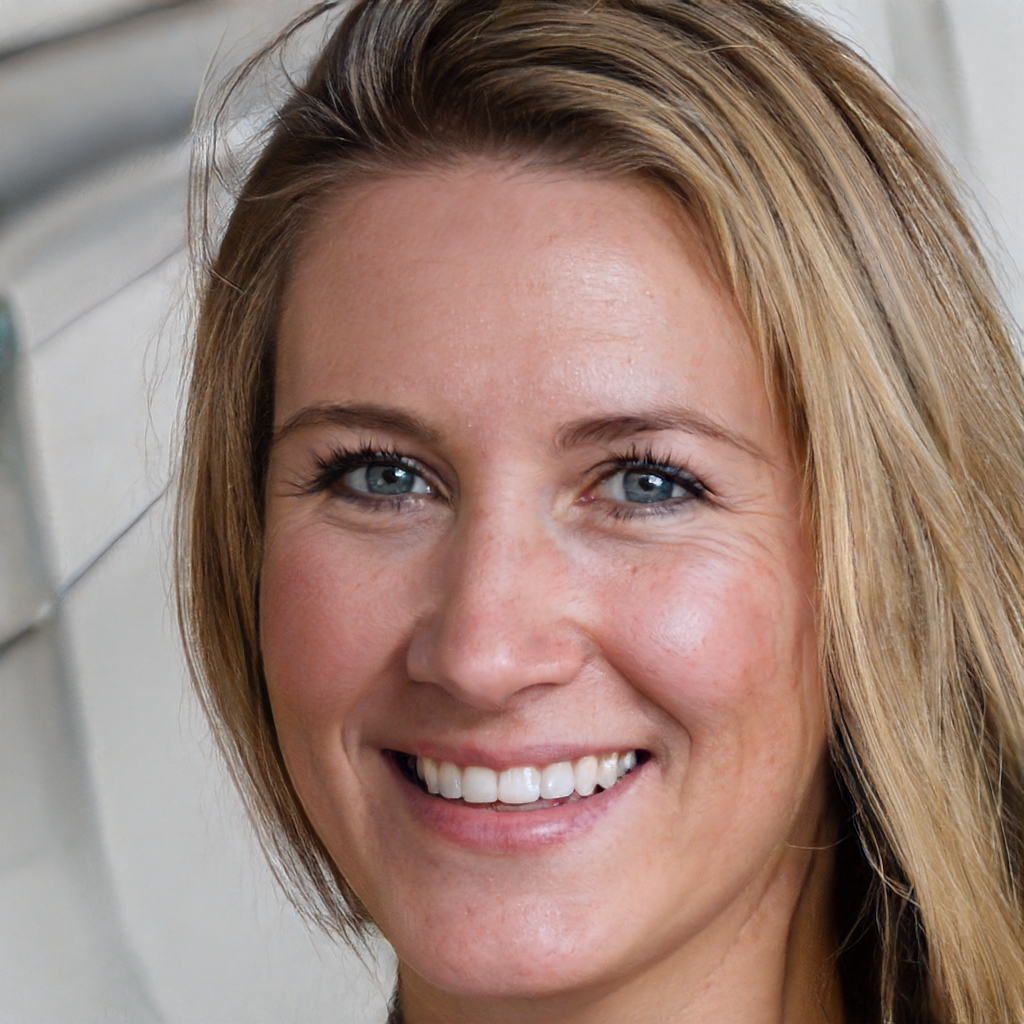
Portrait style: Real Portrait